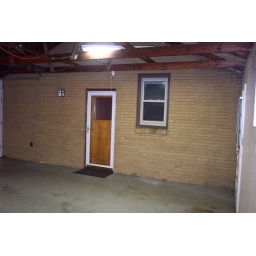
view of entry into house and bathroom window that will be removed and reused on new bathroom, in front of conversion